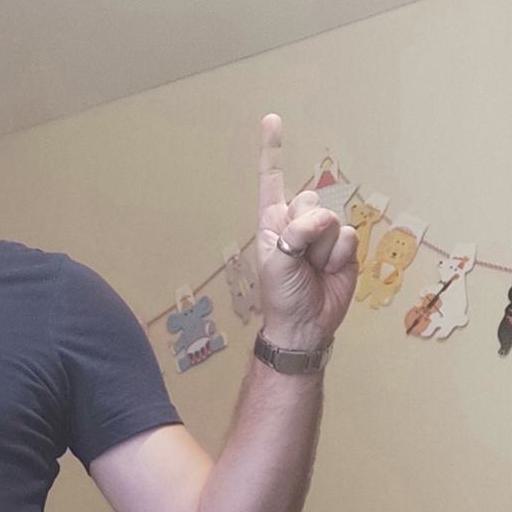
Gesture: one